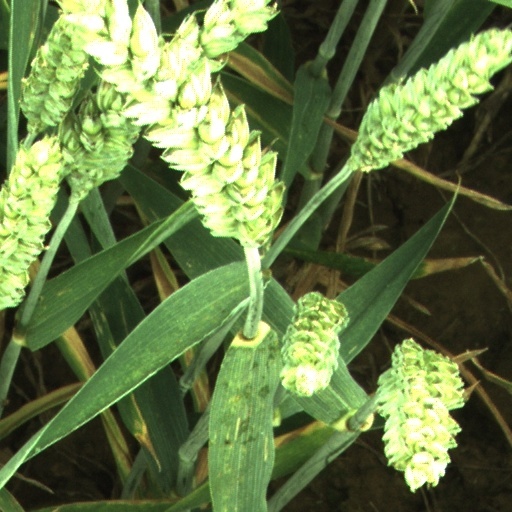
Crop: wheat